Leora Jones

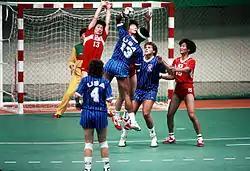
Shot of Leora Jones (#13) in blue, during the 1988 Summer Olympics

Leora "Sam" Jones (born August 11, 1960) is an American former handball player who competed three times at the Olympics, in 1984, in 1988, and in 1992.